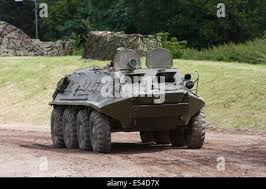
Label: BTR